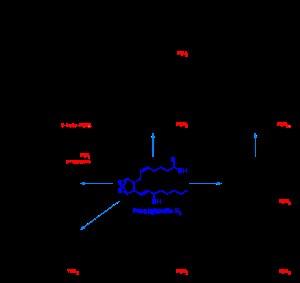
La prostaglandine H₂ est un précurseur des prostaglandines chez les vertébrés, dérivé de l'acide arachidonique en deux étapes par des cyclooxygénases. Elle augmente l'inflammation et régule la sécrétion du suc gastrique. L'action anti-inflammatoire de l'acide acétylsalicylique est due à l'inhibition de la cyclooxygénase-1.
L'acide arachidonique est un acide gras 20:4, polyinsaturé oméga-6 à vingt atomes de carbone, présent dans les phospholipides constituant les membranes cellulaires de l'organisme. Il est abondant dans le cerveau, les muscles et le foie.